Pyruvate dehydrogenase

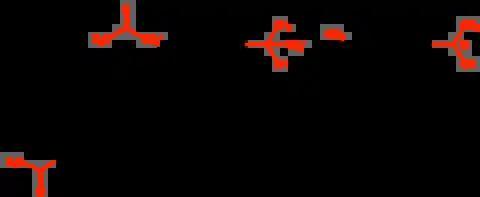
Simplified mechanism for pyruvate dehydrogenase reaction. The TPP coenzyme is shown with abbreviated substituents.

The thiamine pyrophosphate (TPP) converts to an ylide by deprotonation. The ylide attacks the ketone group of pyruvate. The resulting adduct decarboxylates. The resulting 1,3-dipole reductively acetylates lipoamide-E2.